Vince Molinaro

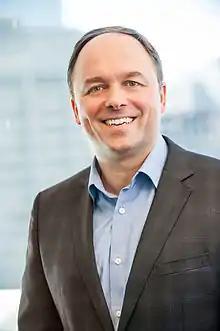
Molinaro in 2014

Venanzio "Vince" Molinaro (born 1962) is a business strategist and leadership adviser. He is the author of several books, including "Accountable Leaders". Molinaro is the reference founder and CEO of Leadership Contract Inc.